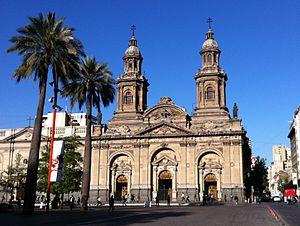
La cathédrale métropolitaine de Santiago, dite aussi cathédrale de l'Assomption de la Très-Sainte-Vierge, est une église catholique située à Santiago du Chili. Construit de 1748 à 1800, ce vaste édifice est le siège de l'archidiocèse de Santiago du Chili, une des cinq provinces ecclésiastiques du pays.
Une cathédrale est, à l'origine, une église où se trouve le siège de l'évêque ayant la charge d'un diocèse. La cathédrale est en usage dans l'Église catholique, l'Église orthodoxe, l'Église anglicane.